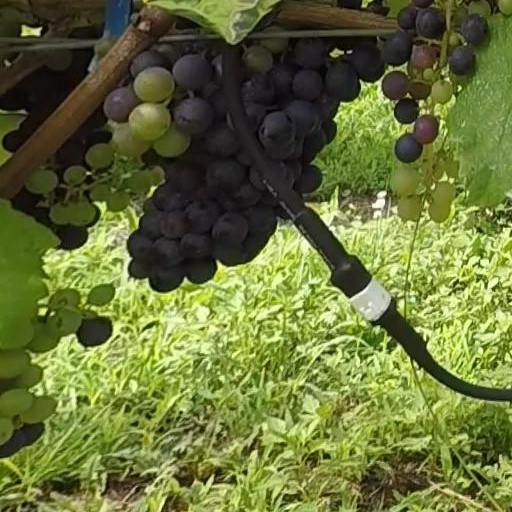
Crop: grape